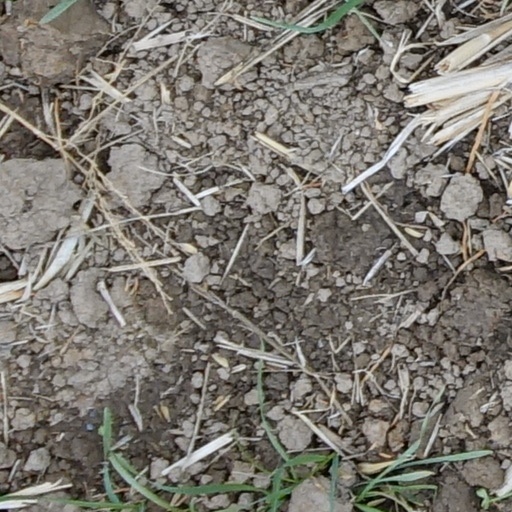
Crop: wheat